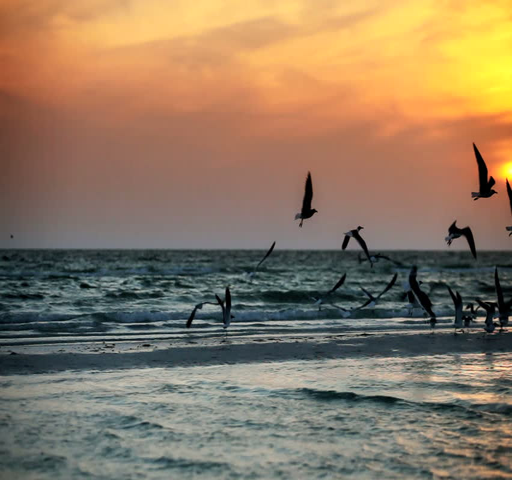
girls walking on a beach at sunset with birds flying